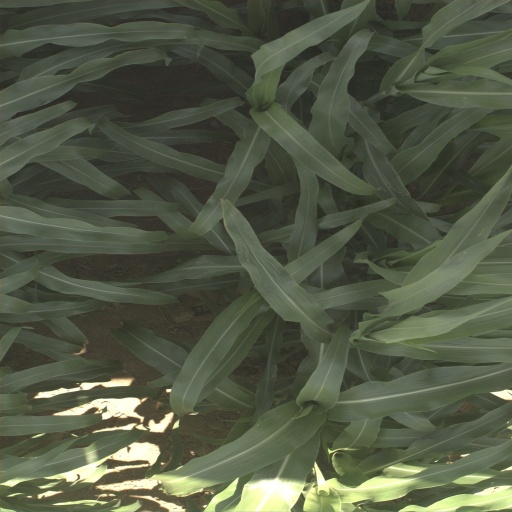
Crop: sorghum